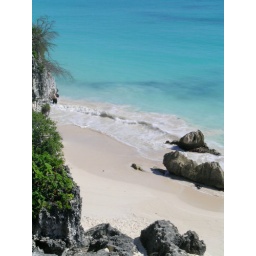
Tulum - beach below the Tulum ruins. Yes, the water really is that color